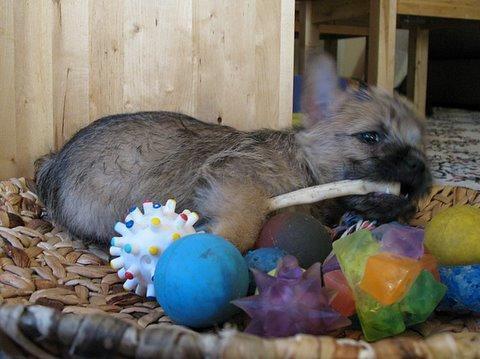
cairn